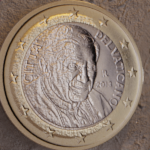
Coin value: 1euro
Country: va
Edition: 2013